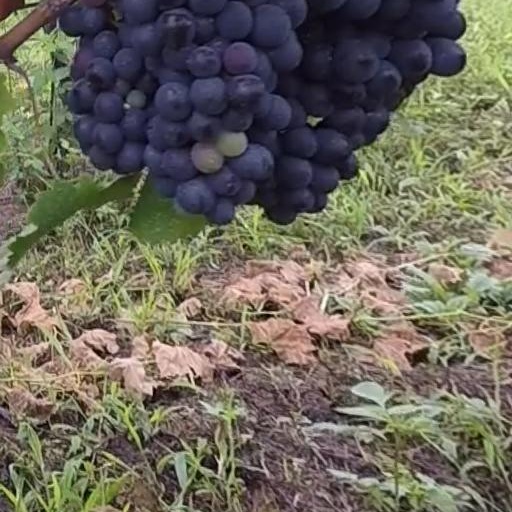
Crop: grape